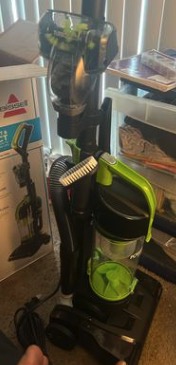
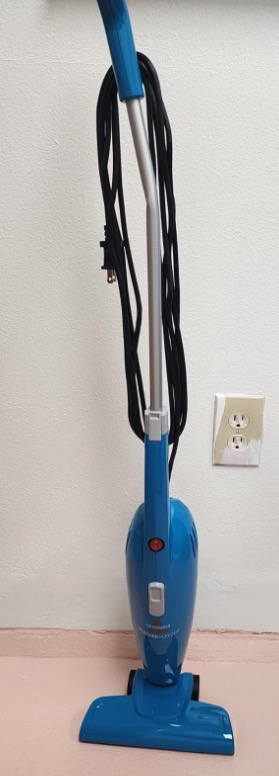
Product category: items_vacuum
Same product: no